Mount Viets

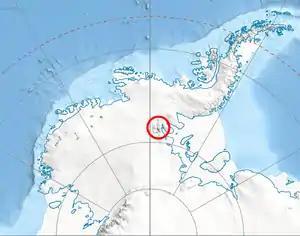
Location of Sentinel Range in Western Antarctica

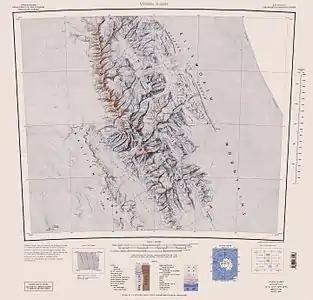
Sentinel Range map

Mount Viets is a sharp pyramidal mountain over 3,600 m, standing north of Mount Giovinetto in the main ridge of the Sentinel Range, Ellsworth Mountains. It surmounts Delyo Glacier to the east and Burdenis Glacier to the northeast.